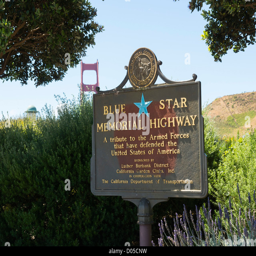
the bridge seen from the viewpoint over plaque